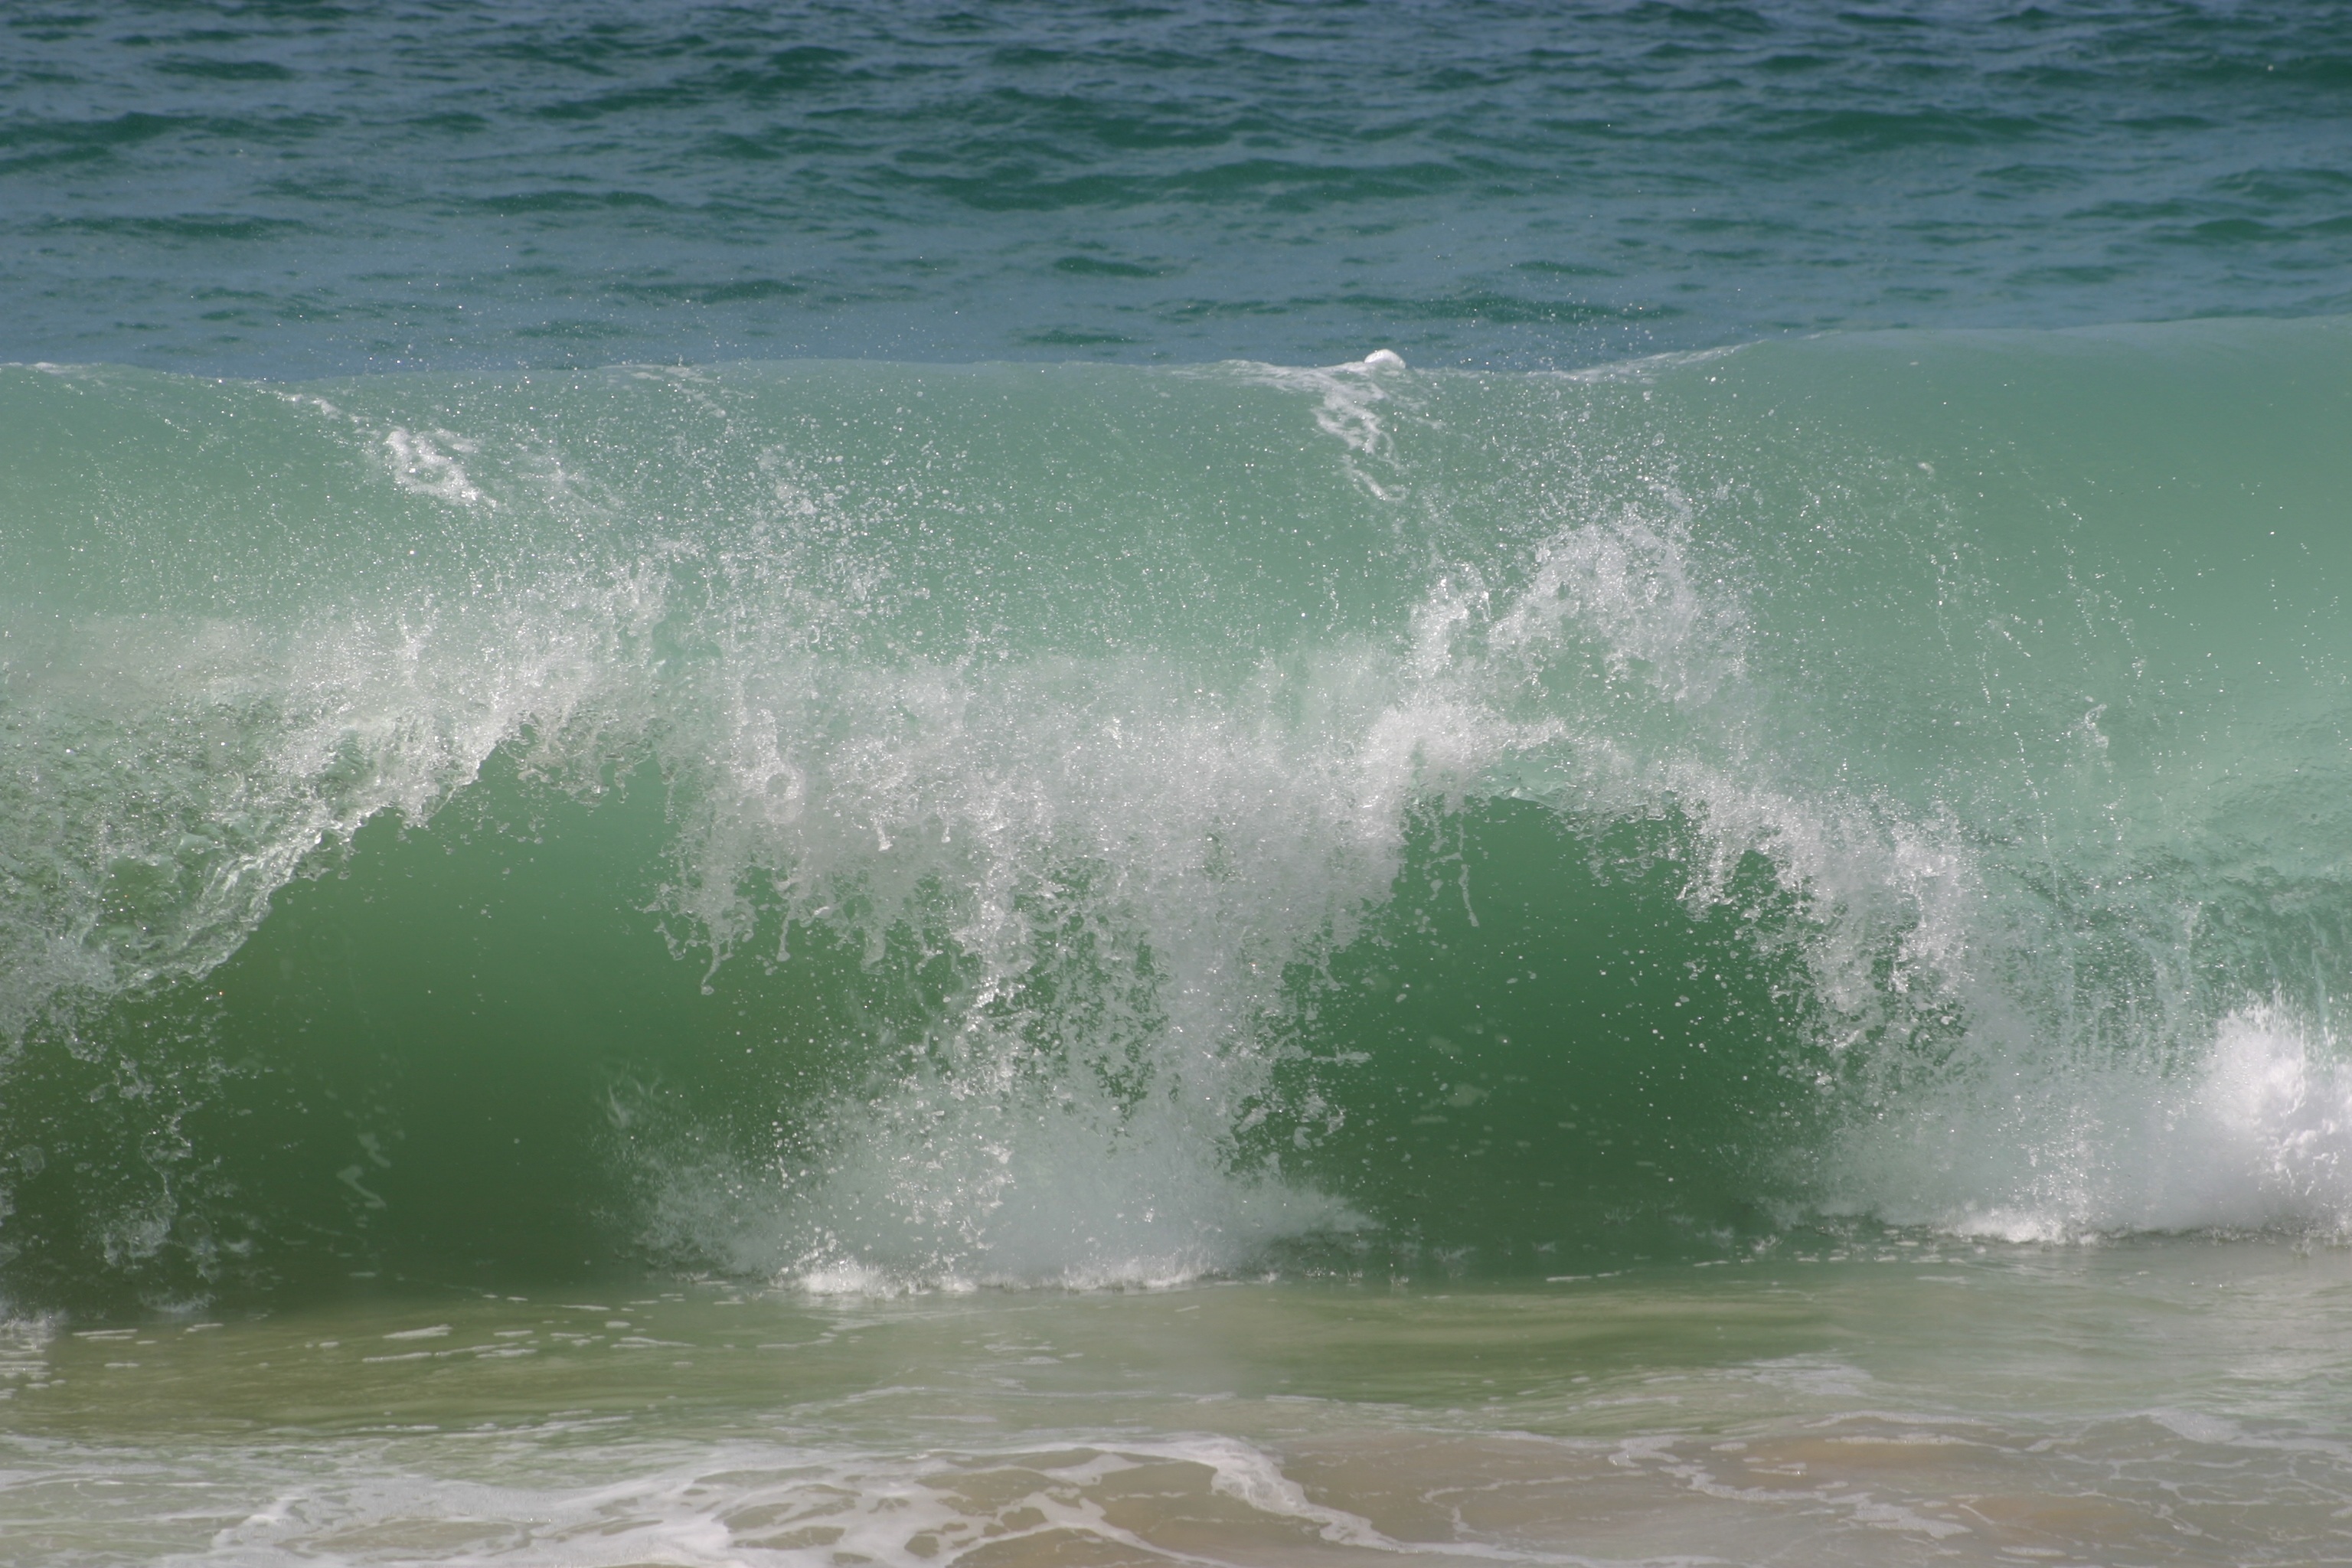
beach, sea, water, ocean, wave, body of water, atlantic, atlantic coast, breaking, wind wave, boardsport, bodyboarding